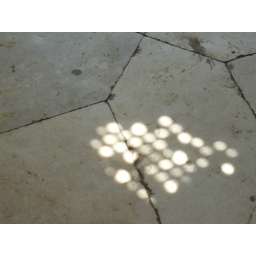
Sunlight making its way through a lattice window onto the floor of a palace in Udaipur.